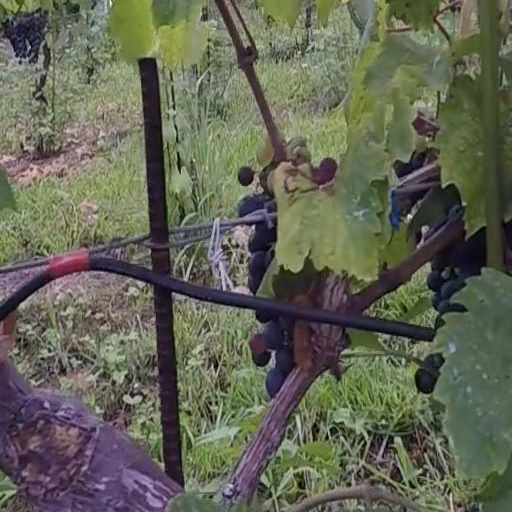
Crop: grape